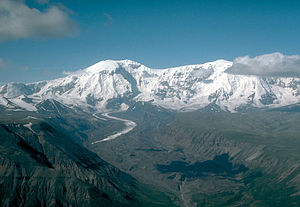
Nationalparker i USA / Nationalparker
I USA er der 58 beskyttede naturområder områder, kendt som nationalparker, der administreres af National Park Service, en styrelse under landets Indenrigsministerium. Oprettelse af nationalparker vedtages ved lov af Kongressen.